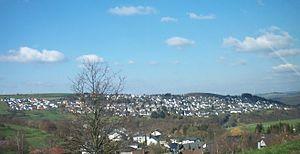
Gusterath est une municipalité de la Verbandsgemeinde Ruwer, dans l'arrondissement de Trèves-Sarrebourg, en Rhénanie-Palatinat, dans l'ouest de l'Allemagne.